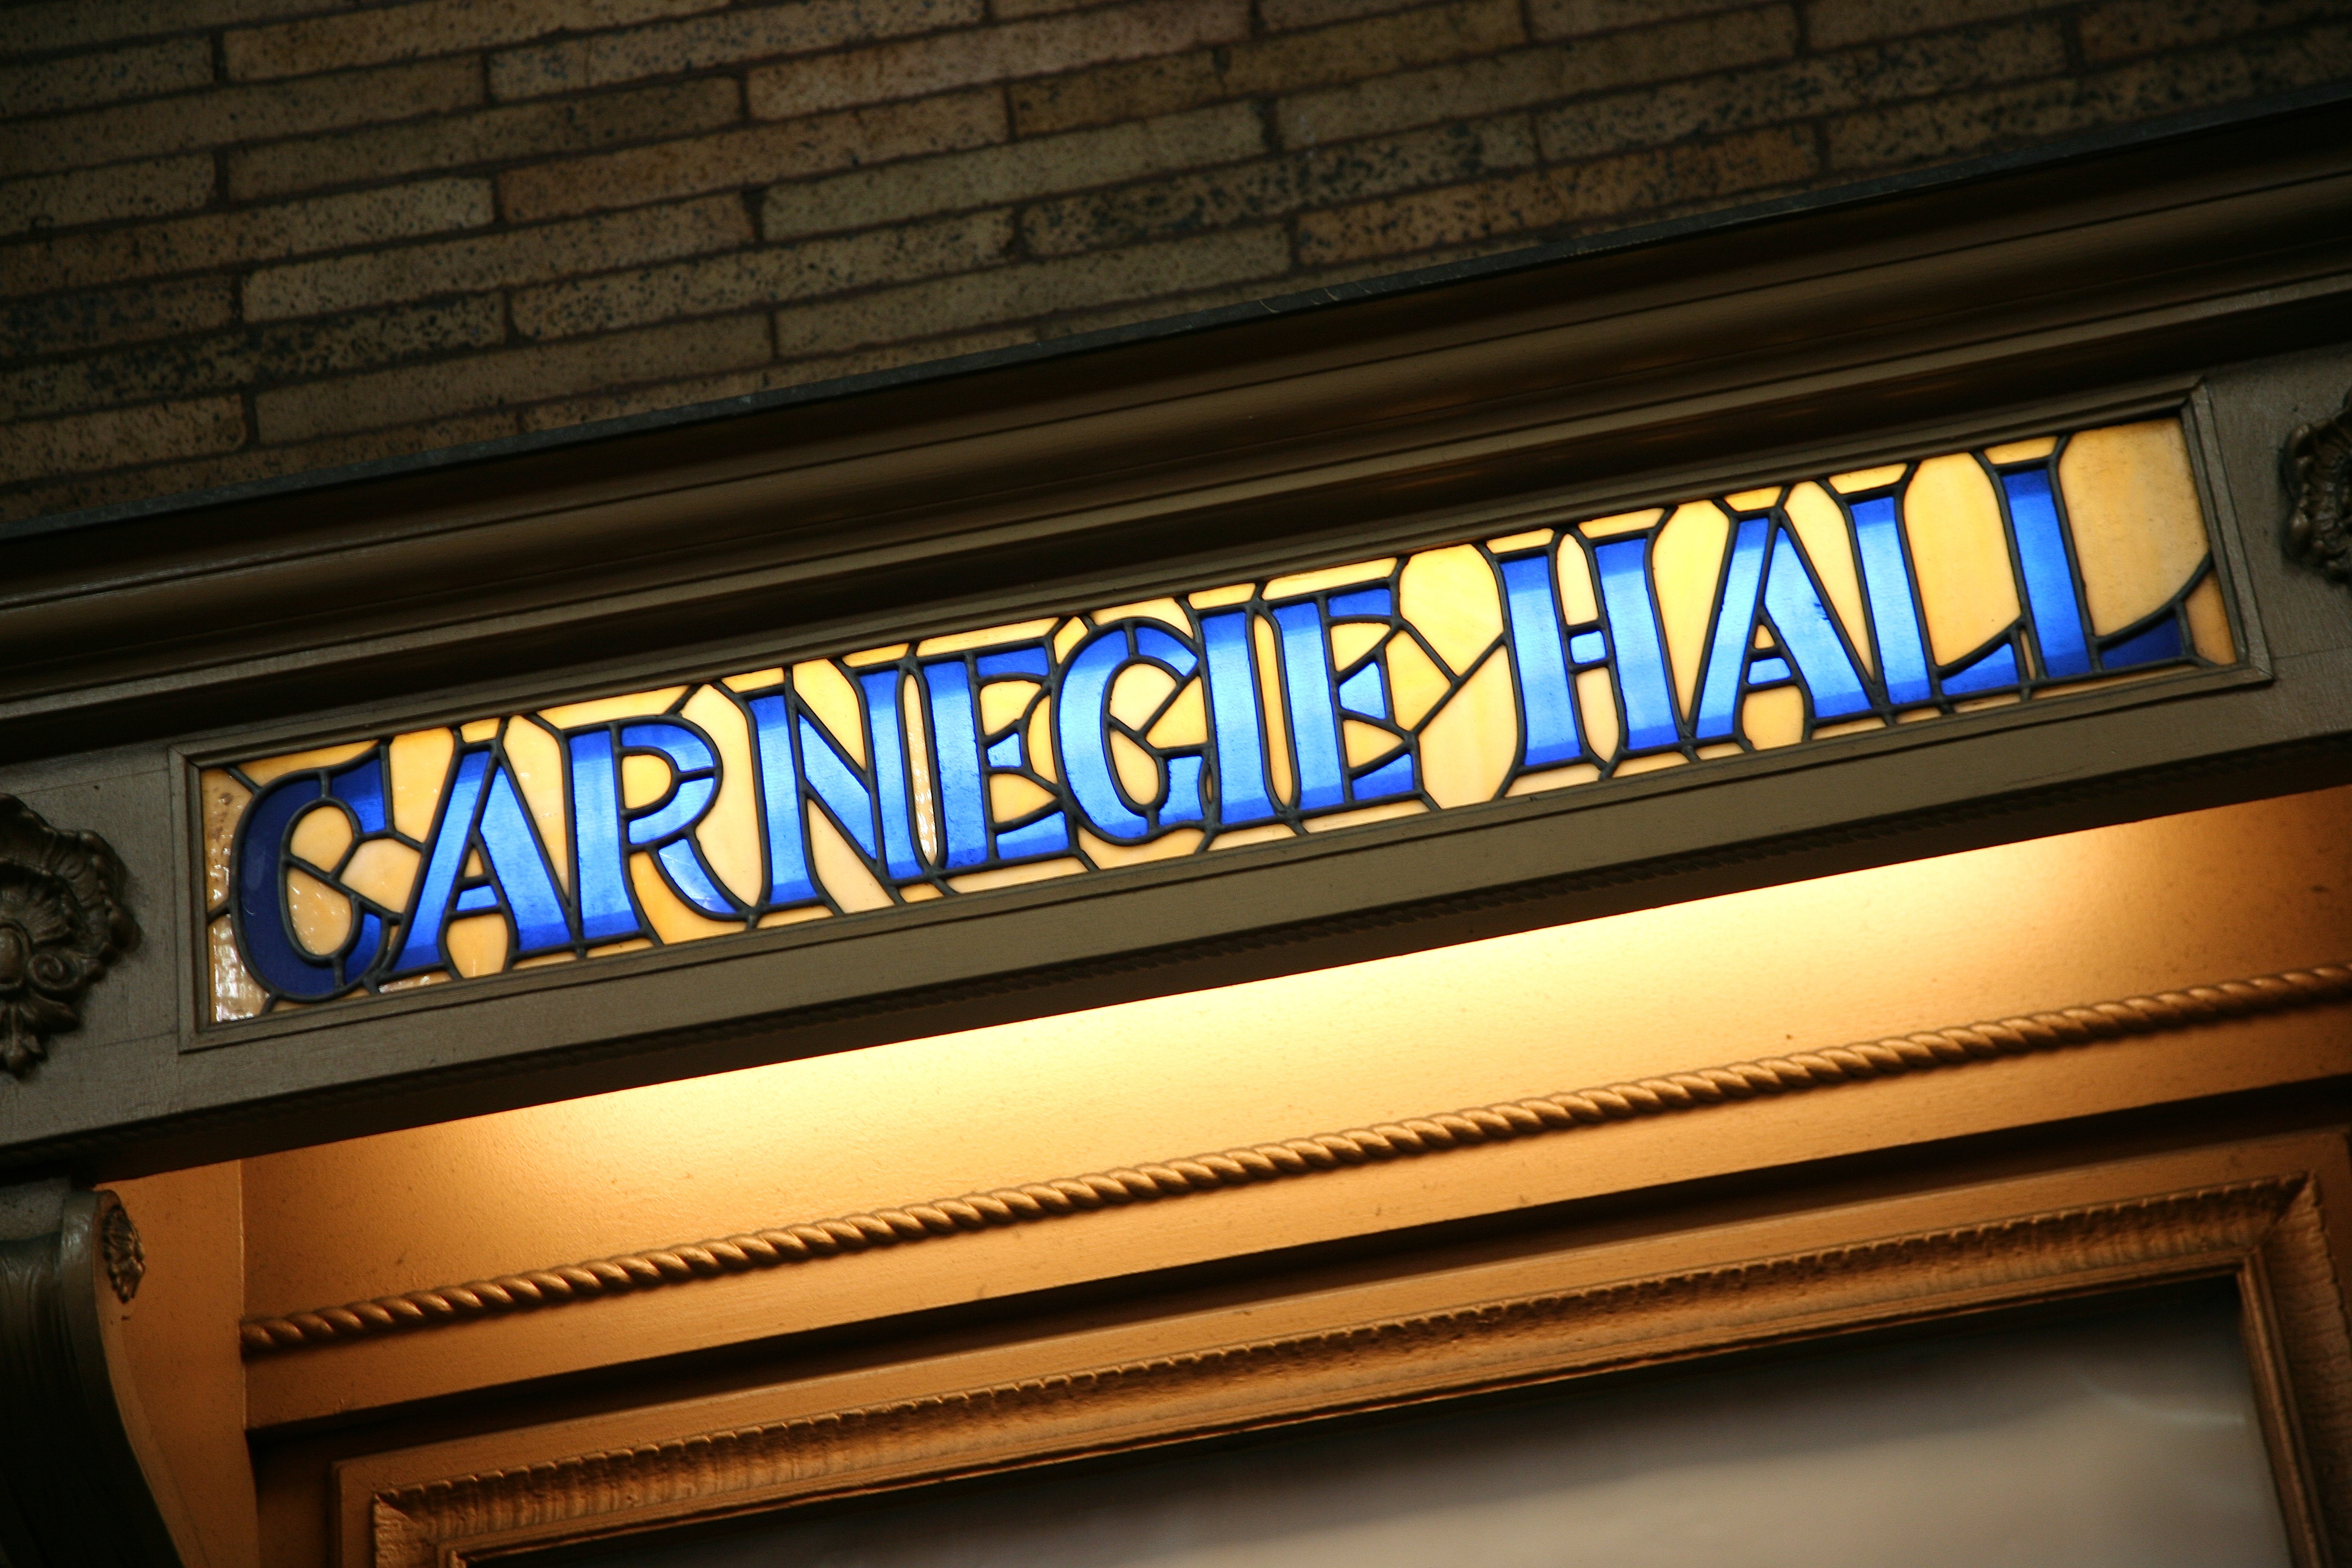
restaurant, manhattan, bar, sign, nyc, signage, interior design, neon sign, ny, carnegiehall, midtownwest